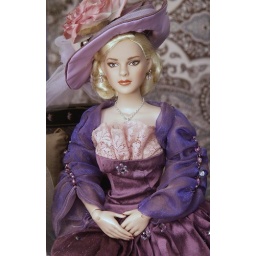
Repaint, shrug and hat by Renee. Purchased dress (with modesty bodice ruffle added by me).